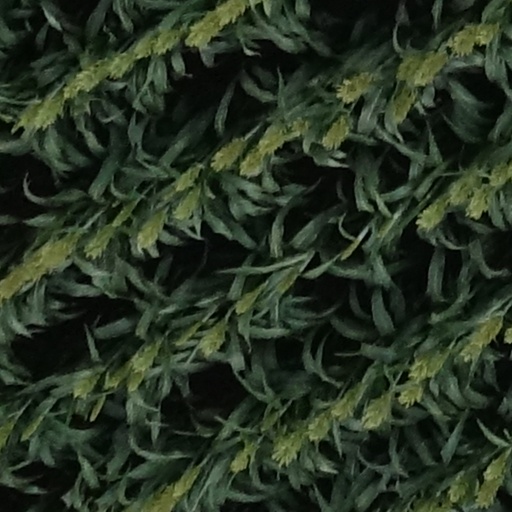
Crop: sorghum